Gujranwala

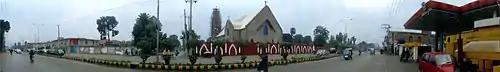
Hospital road and Sialkot road, Church road, Gujranwala

Following the Independence of Pakistan and the aftermath of the Partition of British India in 1947, Gujranwala was the site of some of the worst rioting in Punjab. Large swathes of Hindu and Sikh localities were attacked or destroyed. Rioters in the city gained notoriety for attacks, with the city's Muslim Lohar (blacksmiths) particularly carrying out brutal attacks. In retaliation for attacks against a trainload of refugees by Sikh rioters at Amritsar railway station on 22 September that resulted in the deaths of 3,000 Muslims over the course of three hours, rioters from Gujranwala attacked a trainload of Hindus and Sikhs fleeing towards India on 23 September, killing 340 refugees in the nearby town of Kamoke. Partition riots in Gujranwala resulted in systematic violence against the city's minorities, and may constitute an act of ethnic cleansing by modern standards. Gujranwala became home to Muslim refugees who were fleeing from the widespread anti-Muslim pogroms that depopulated eastern Punjab in India of almost its entire Muslim population. Refugees in Gujranwala were mainly those who had fled from the cities of Amritsar, Patiala, and Ludhiana in what had become the Indian state of East Punjab.